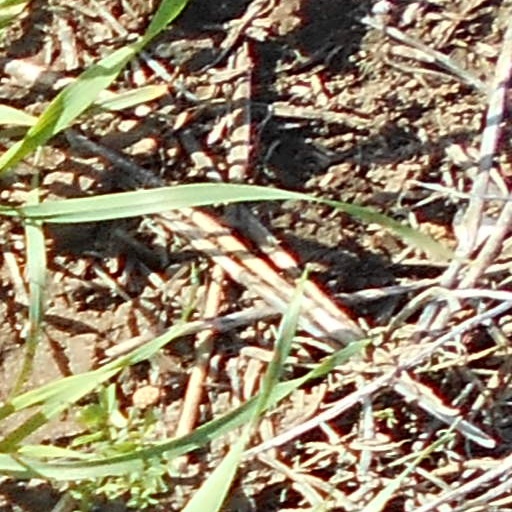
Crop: wheat